Berwick-upon-Tweed

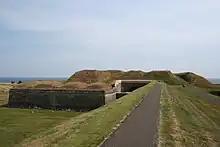
Part of the town walls

In 1296, England went to war with France, with which Scotland was in alliance. Balliol invaded England in response, sacking Cumberland. Edward, in turn, invaded Scotland and captured Berwick, destroying much of the town and massacring the burgesses, merchants and artisans of the town.